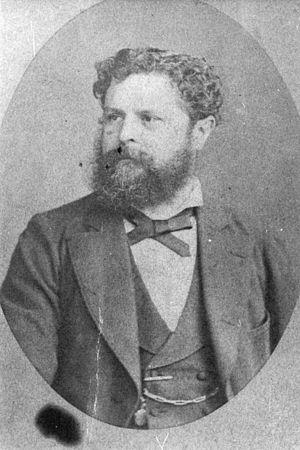
photographie universelle d'Alphée Dubois Paris
Alphée Dubois est un médailleur et dessinateur de timbre-poste, né le 17 janvier 1831 à Paris et mort en 6 septembre 1905 à Clamart.